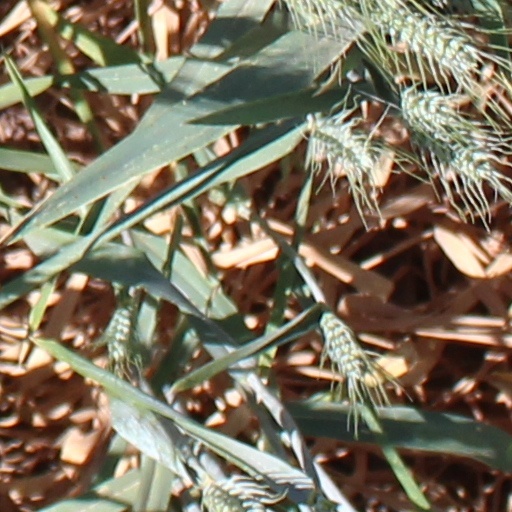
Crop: wheat